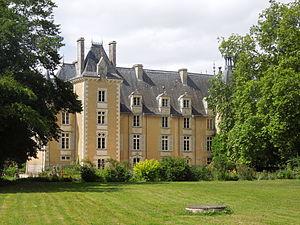
Saint-Julien-l'Ars est une commune de la Région Nouvelle Aquitaine, située dans le département de la Vienne. Ses habitants sont appelés les Sancto-Julianais.